Azimuth

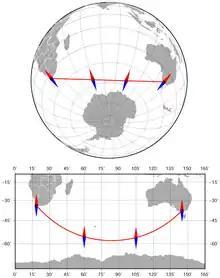
The azimuth between Cape Town and Melbourne along the geodesic (the shortest route) changes from 141° to 42°. Azimuthal orthographic projection and Miller cylindrical projection.

We are standing at latitude formula_1, longitude zero; we want to find the azimuth from our viewpoint to Point 2 at latitude formula_2, longitude "L" (positive eastward). We can get a fair approximation by assuming the Earth is a sphere, in which case the azimuth "α" is given by